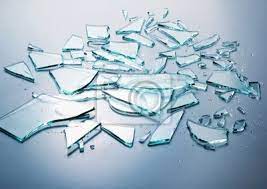
Waste category: glass